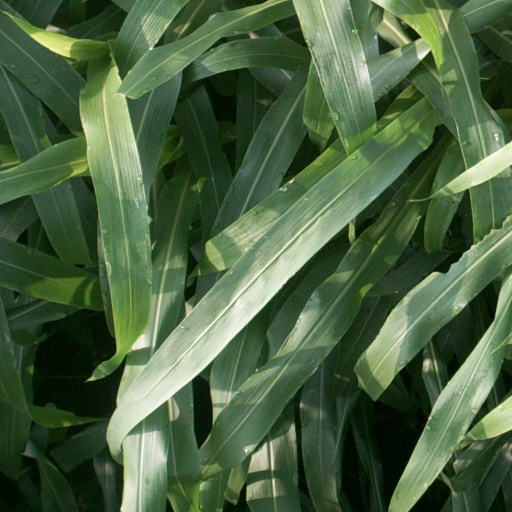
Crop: sorghum